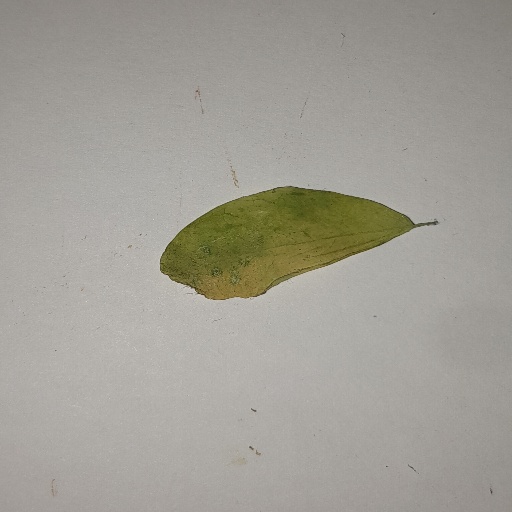
Species: Sojina
Leaf condition: Yellow Leaf